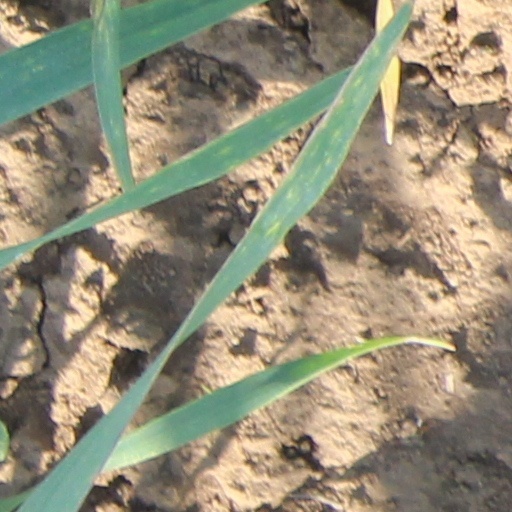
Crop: wheat